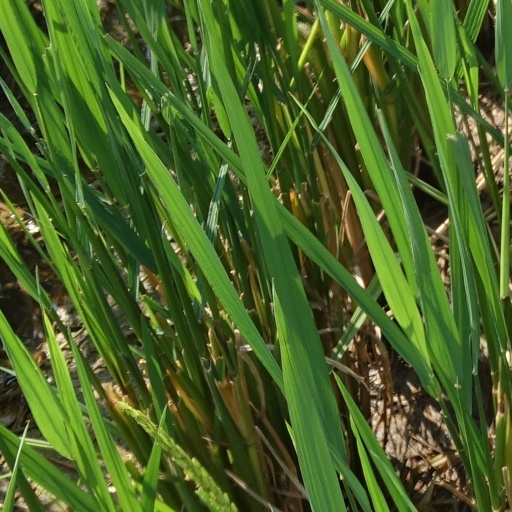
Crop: rice